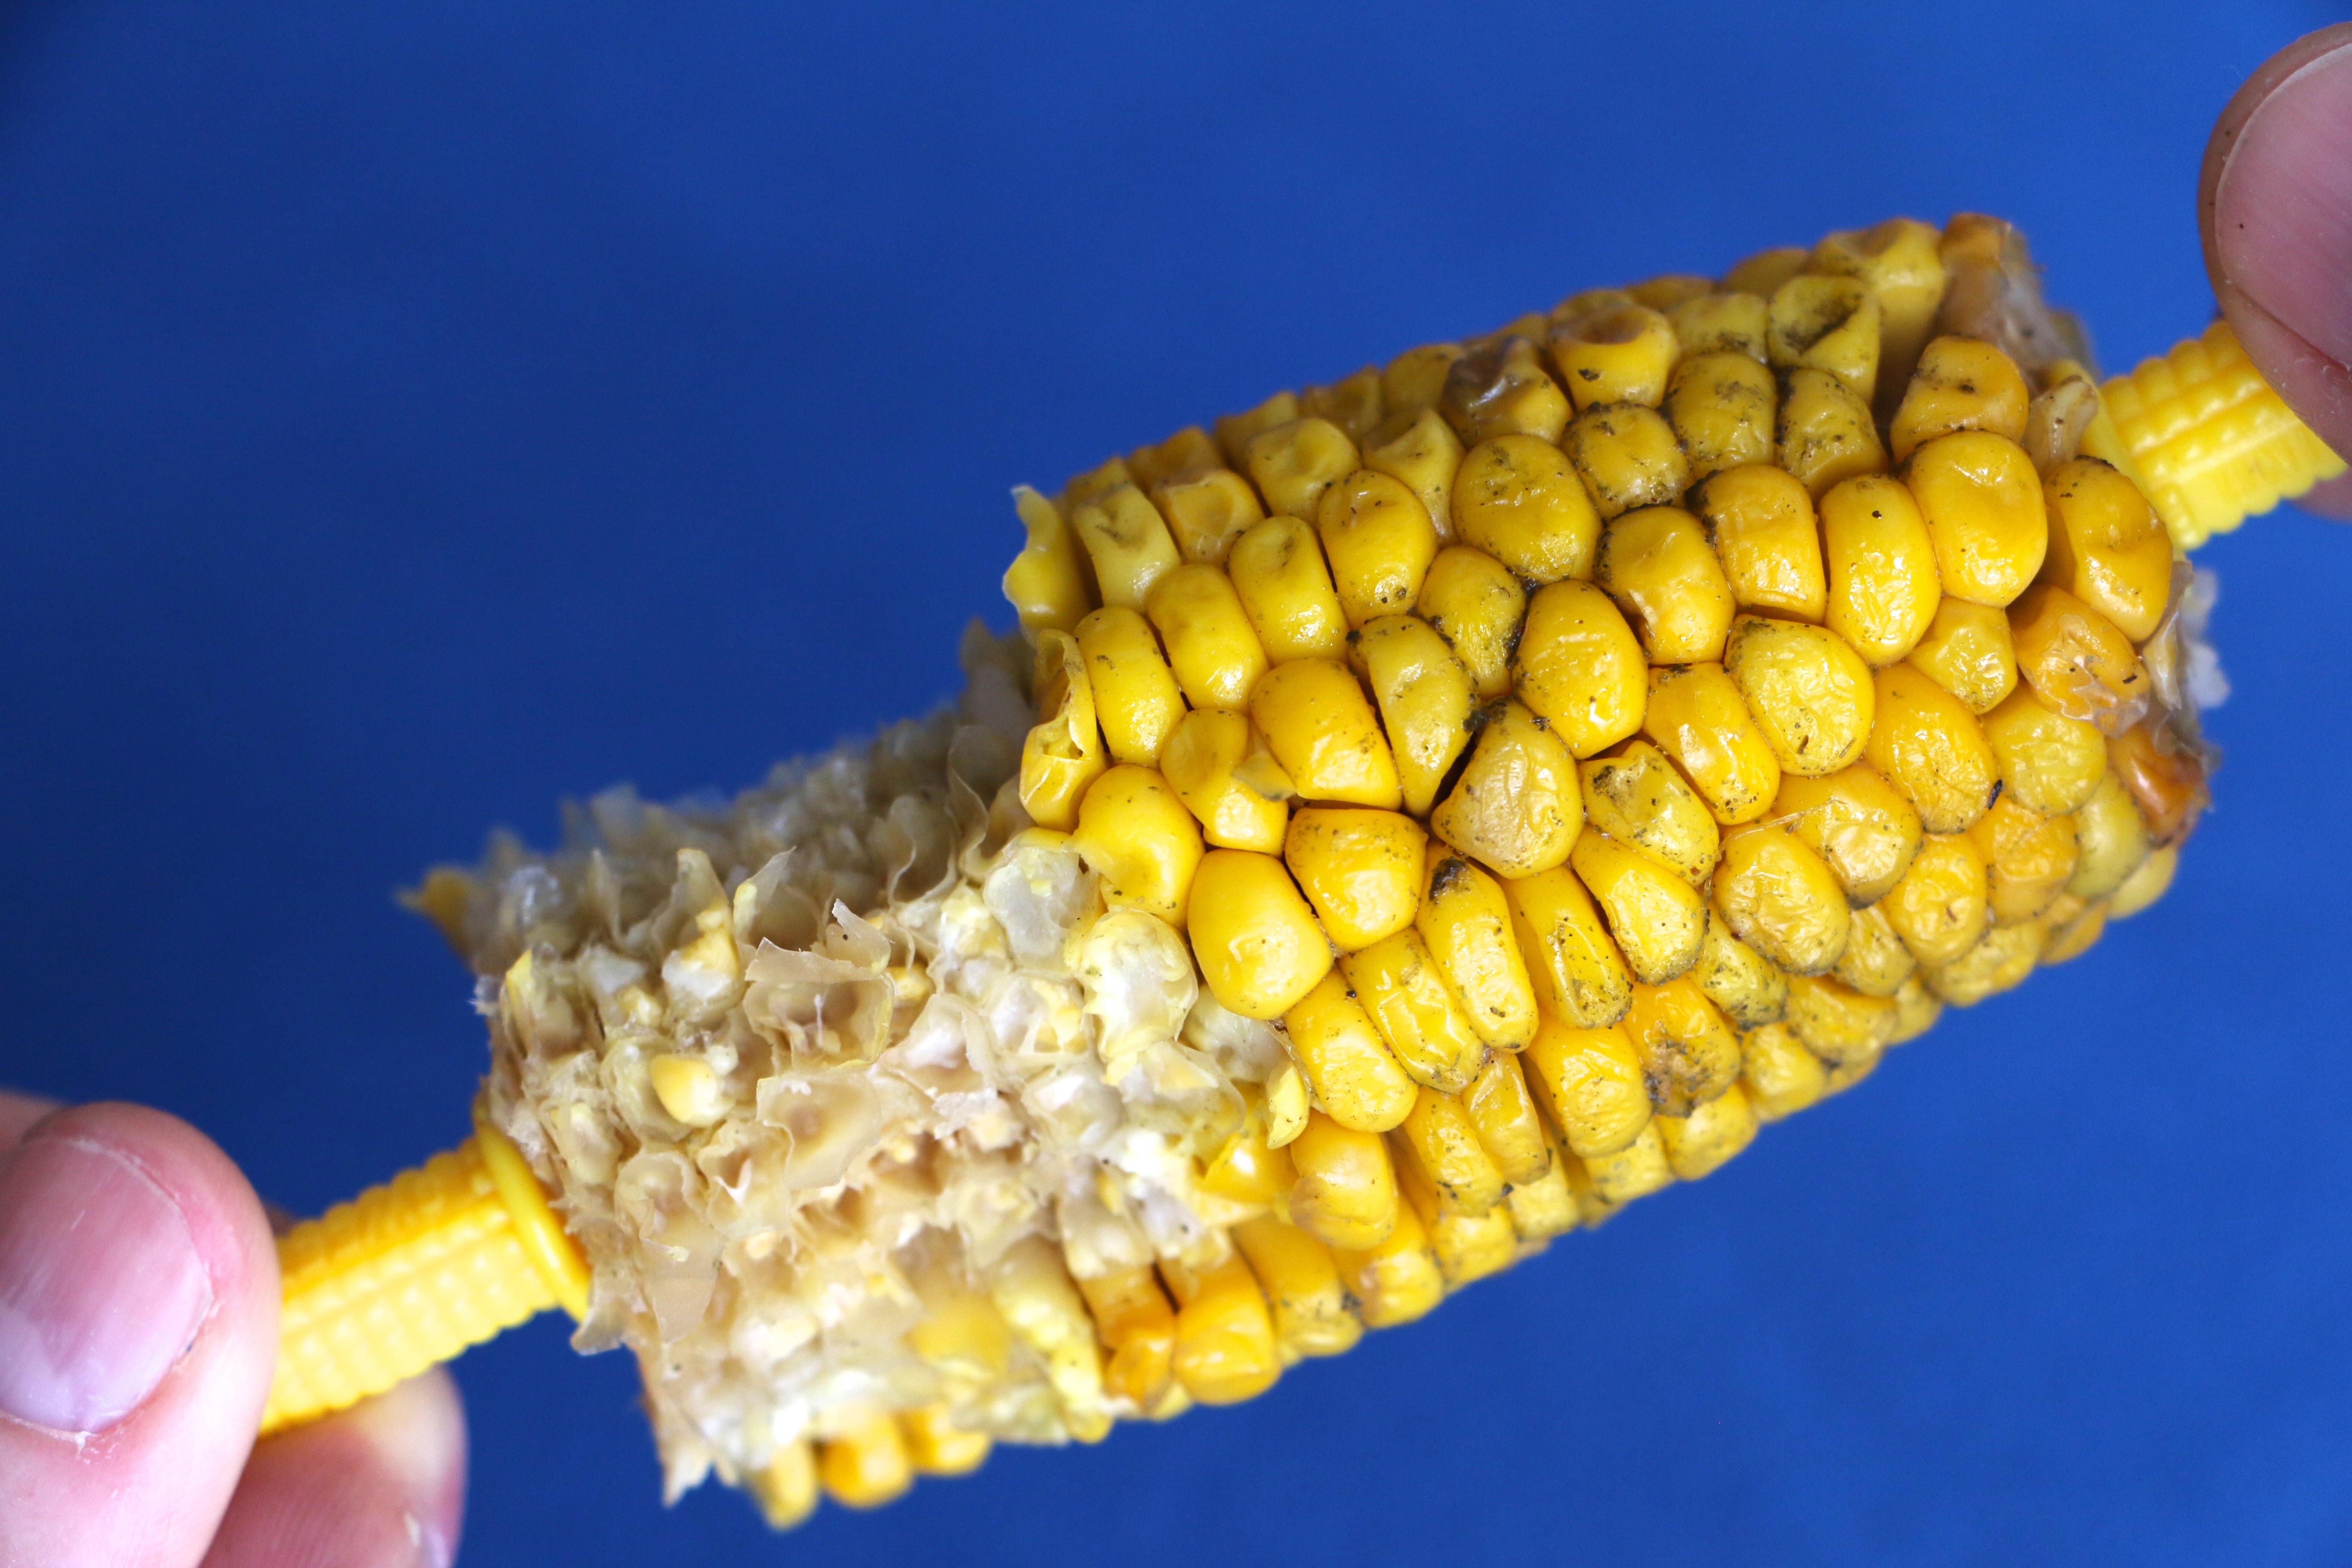
pollen, food, crop, corn, yellow, agriculture, delicious, sweet corn, maize, macro photography, corn on the cob, bitten, finger grips